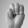
ASL letter: M